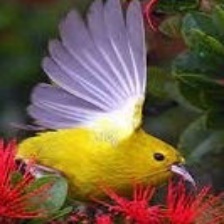
Species: ANIANIAU
Scientific name: MAGUMMA PARVA